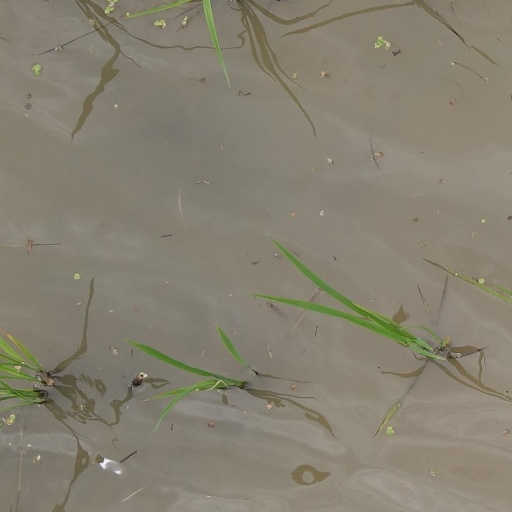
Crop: rice